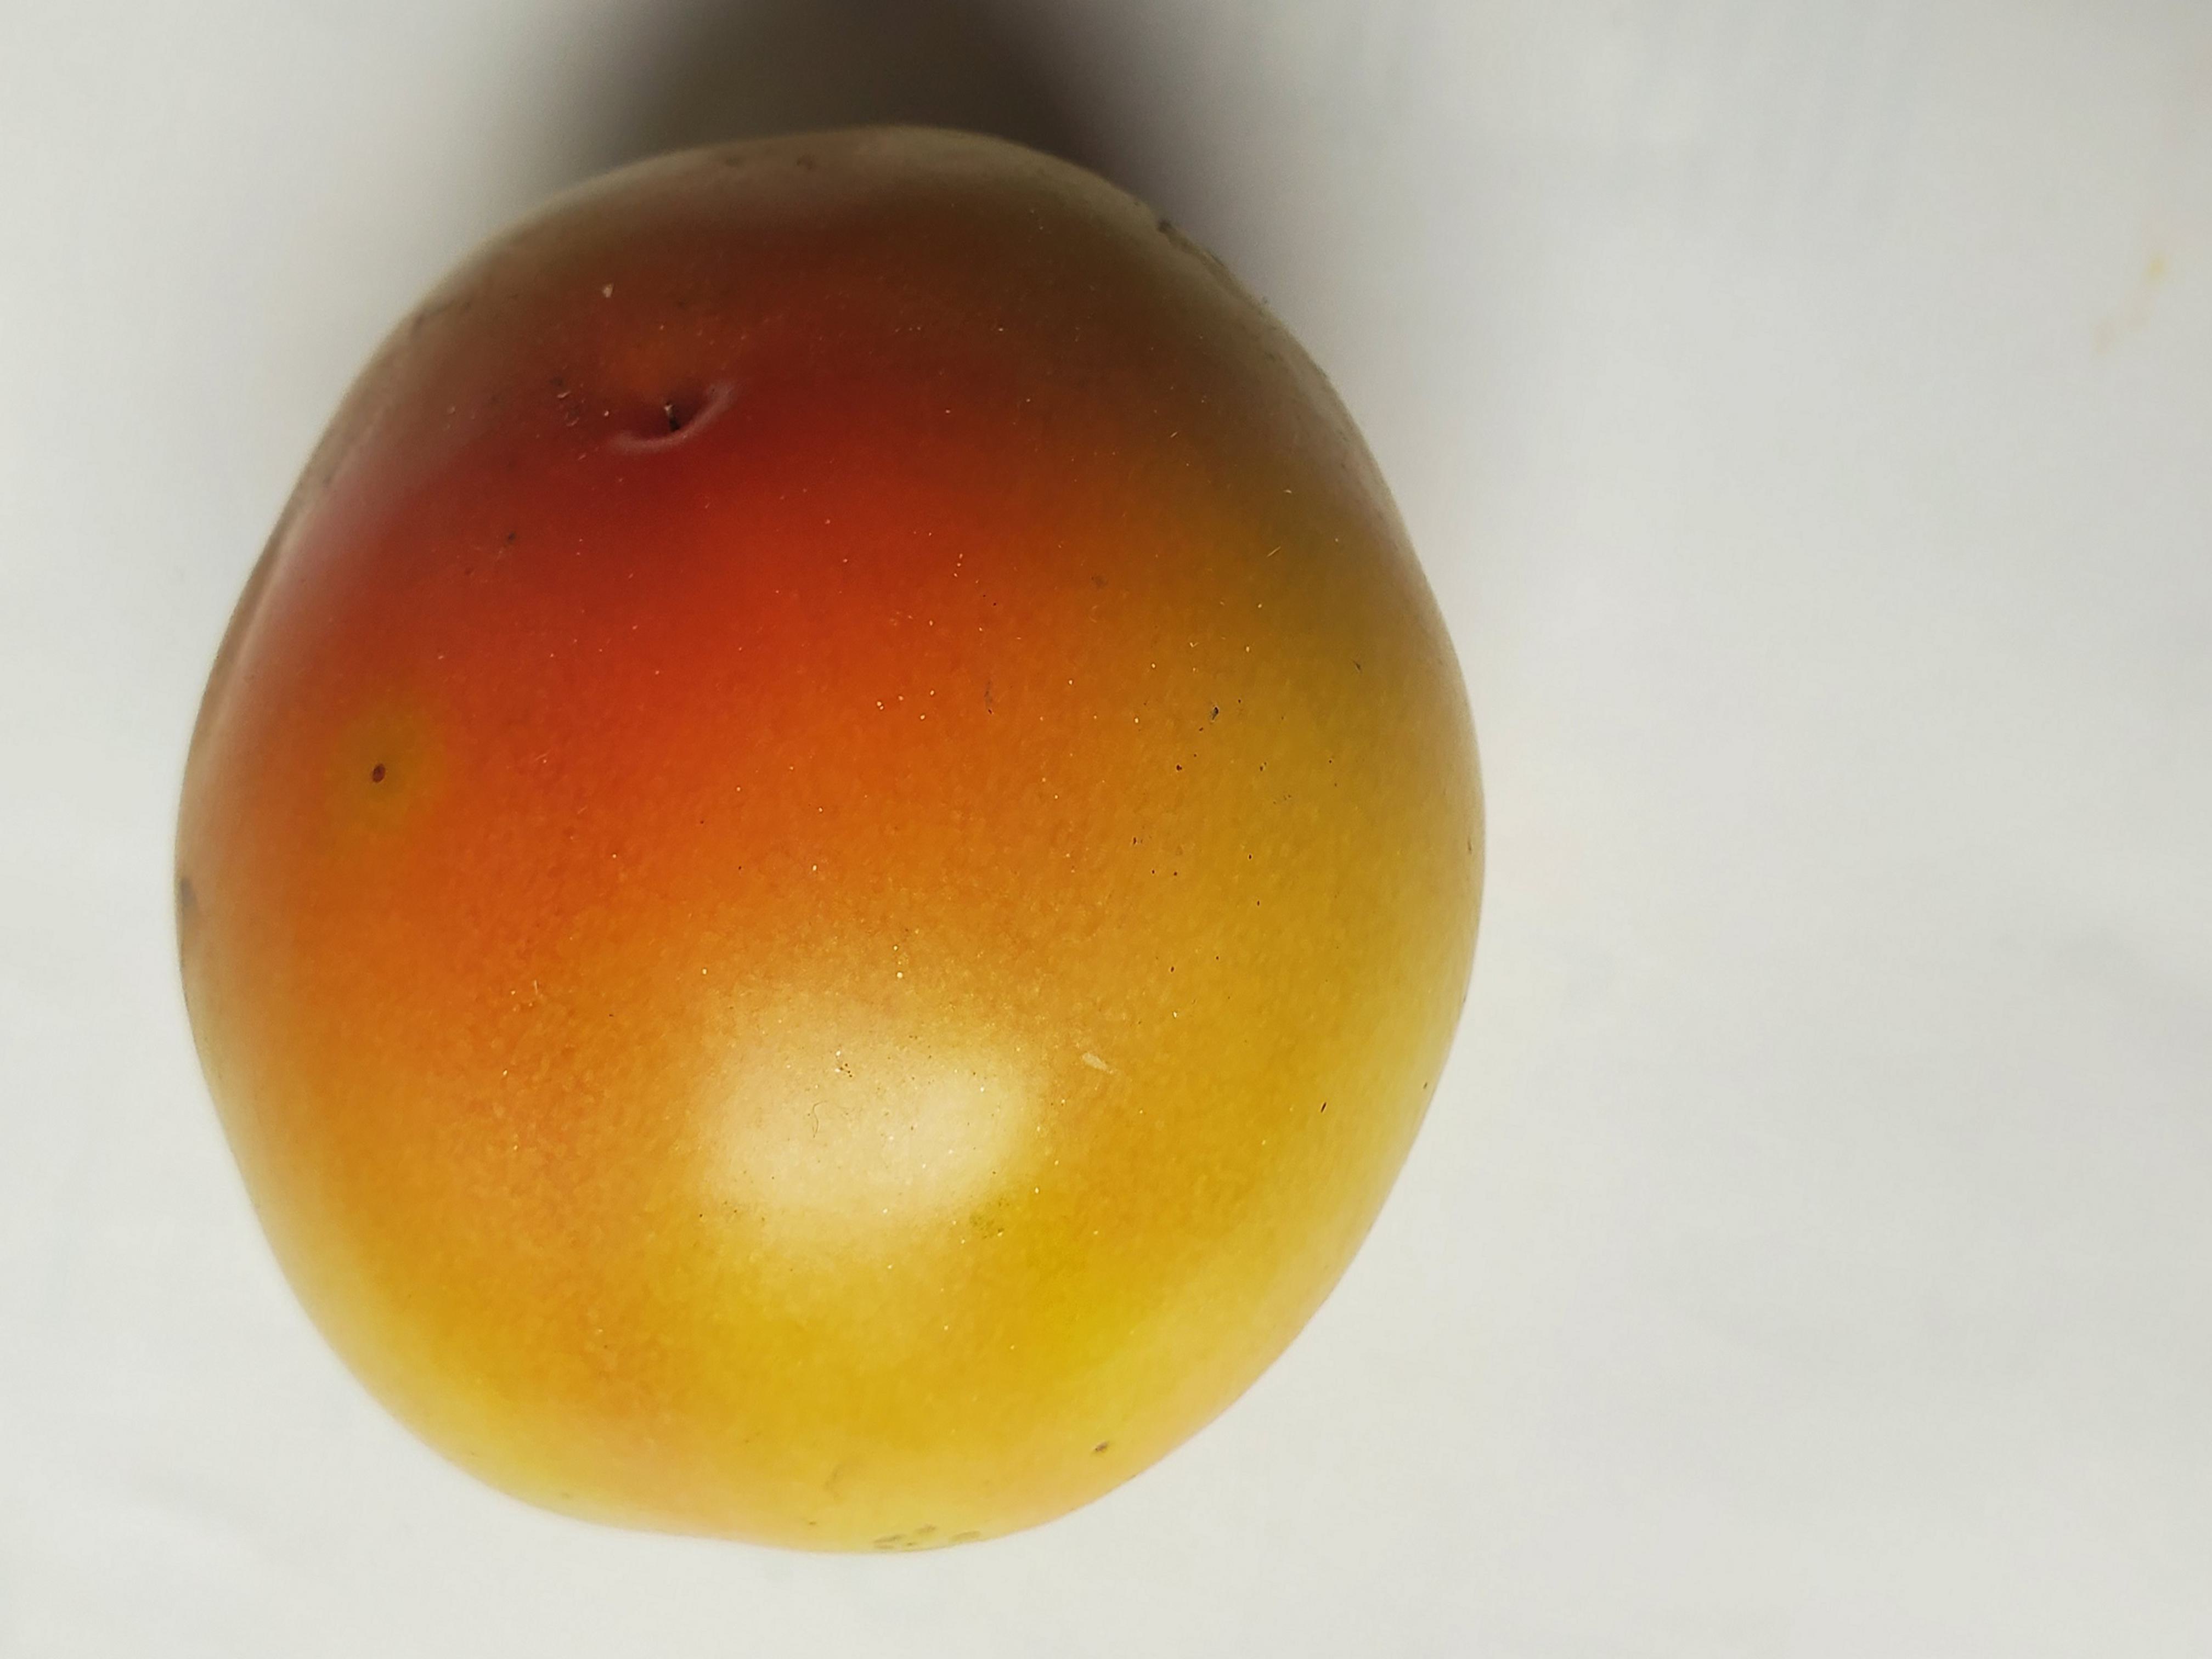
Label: Fresh